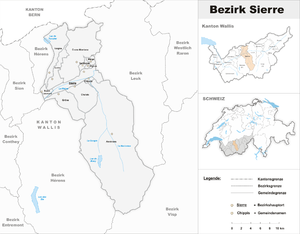
Le district de Sierre, appelé en allemand Bezirk Siders et dont Sierre est le chef-lieu, est un des treize districts du canton du Valais en Suisse.